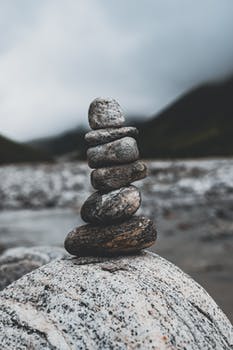
Label: No Watermark